Saloni Daini

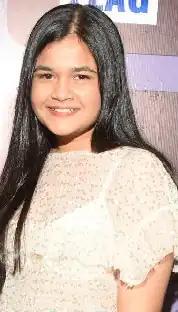
Daini in 2020

Saloni Daini (Born 19 Jun 2001, Sangil) is an Indian television actress and stand-up comedian, having started her career as a child actress. She is best known for playing the character Gangubai in various comedy TV shows. She is claimed to be one of the youngest comic stars on TV. She has faced the camera from the age of three, acting in Marathi serials and Marathi and Hindi films, and has released a music album for Disney. She also mimics film stars and politicians, and was seen in the promos of Shah Rukh Khan's "Kya Aap Paanchvi Pass Se Tez Hain". In 2010, she appeared on "Comedy Circus Mahasangram". She also featured in video series called "Main 13 Hoon" in June 2015 where among others, Saloni mimes Arnab Goswami pretty well along with Kajol and Sonam Kapoor.